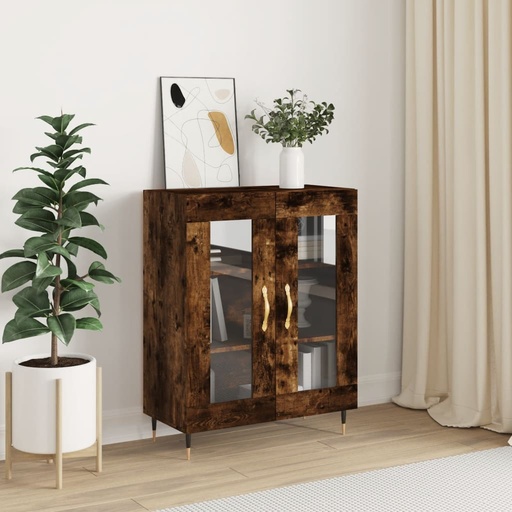
skænk 69,5x34x90 cm konstrueret træ røget egetræsfarve
Brand: vidaXL
Denne klassiske skænk har et tidløst look og glasdesign, og den vil være en glimrende tilføjelse til dit hjem. Slidstærkt materiale: Konstrueret træ har en enestående kvalitet med en glat overflade, og det er både stærkt, stabilt og fugtafvisende. Skabet er fremstillet af konstrueret træ, så det er let at rengøre med en fugtig klud. God opbevaringsplads: Skænken giver god opbevaringsplads, så du kan holde dine forskellige ting og sager pænt organiseret og inden for nem rækkevidde. Glasdesign: Glasdesignet fremhæver skabets elegance og giver dig mulighed for at udstille dine yndlingsting. Displayfunktion: Toppen af opbevaringsskabet er glimrende til fremvisning af dine pyntegenstande, fotoalbummer og små planter. Metalfødder: Metalfødderne føjer en rolig stil til dit interiør, samtidig med at de giver stabilitet. Advarsel: Dette produkt skal anvendes med det medfølgende vægmonteringsudstyr for at forhindre, at det vælter. Farve: Røget egetræ Materiale: Konstrueret træ, metal, glas Mål: 69,5 x 34 x 90 cm (B x D x H) Montering påkrævet: Ja Legal Documents: Flere detaljer om, hvordan du forhindrer, at dine møbler tipper, kan findes her
Category: Furniture > Cabinets & Storage > China Cabinets & Hutches > China Cabinets